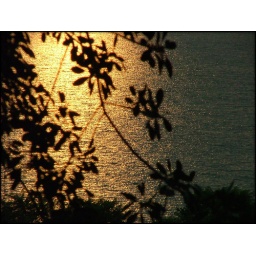
I took this from the guest bedroom window of my brothers weekend cottage at Hartebeespoort dam in South Africa.